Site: brandenburg
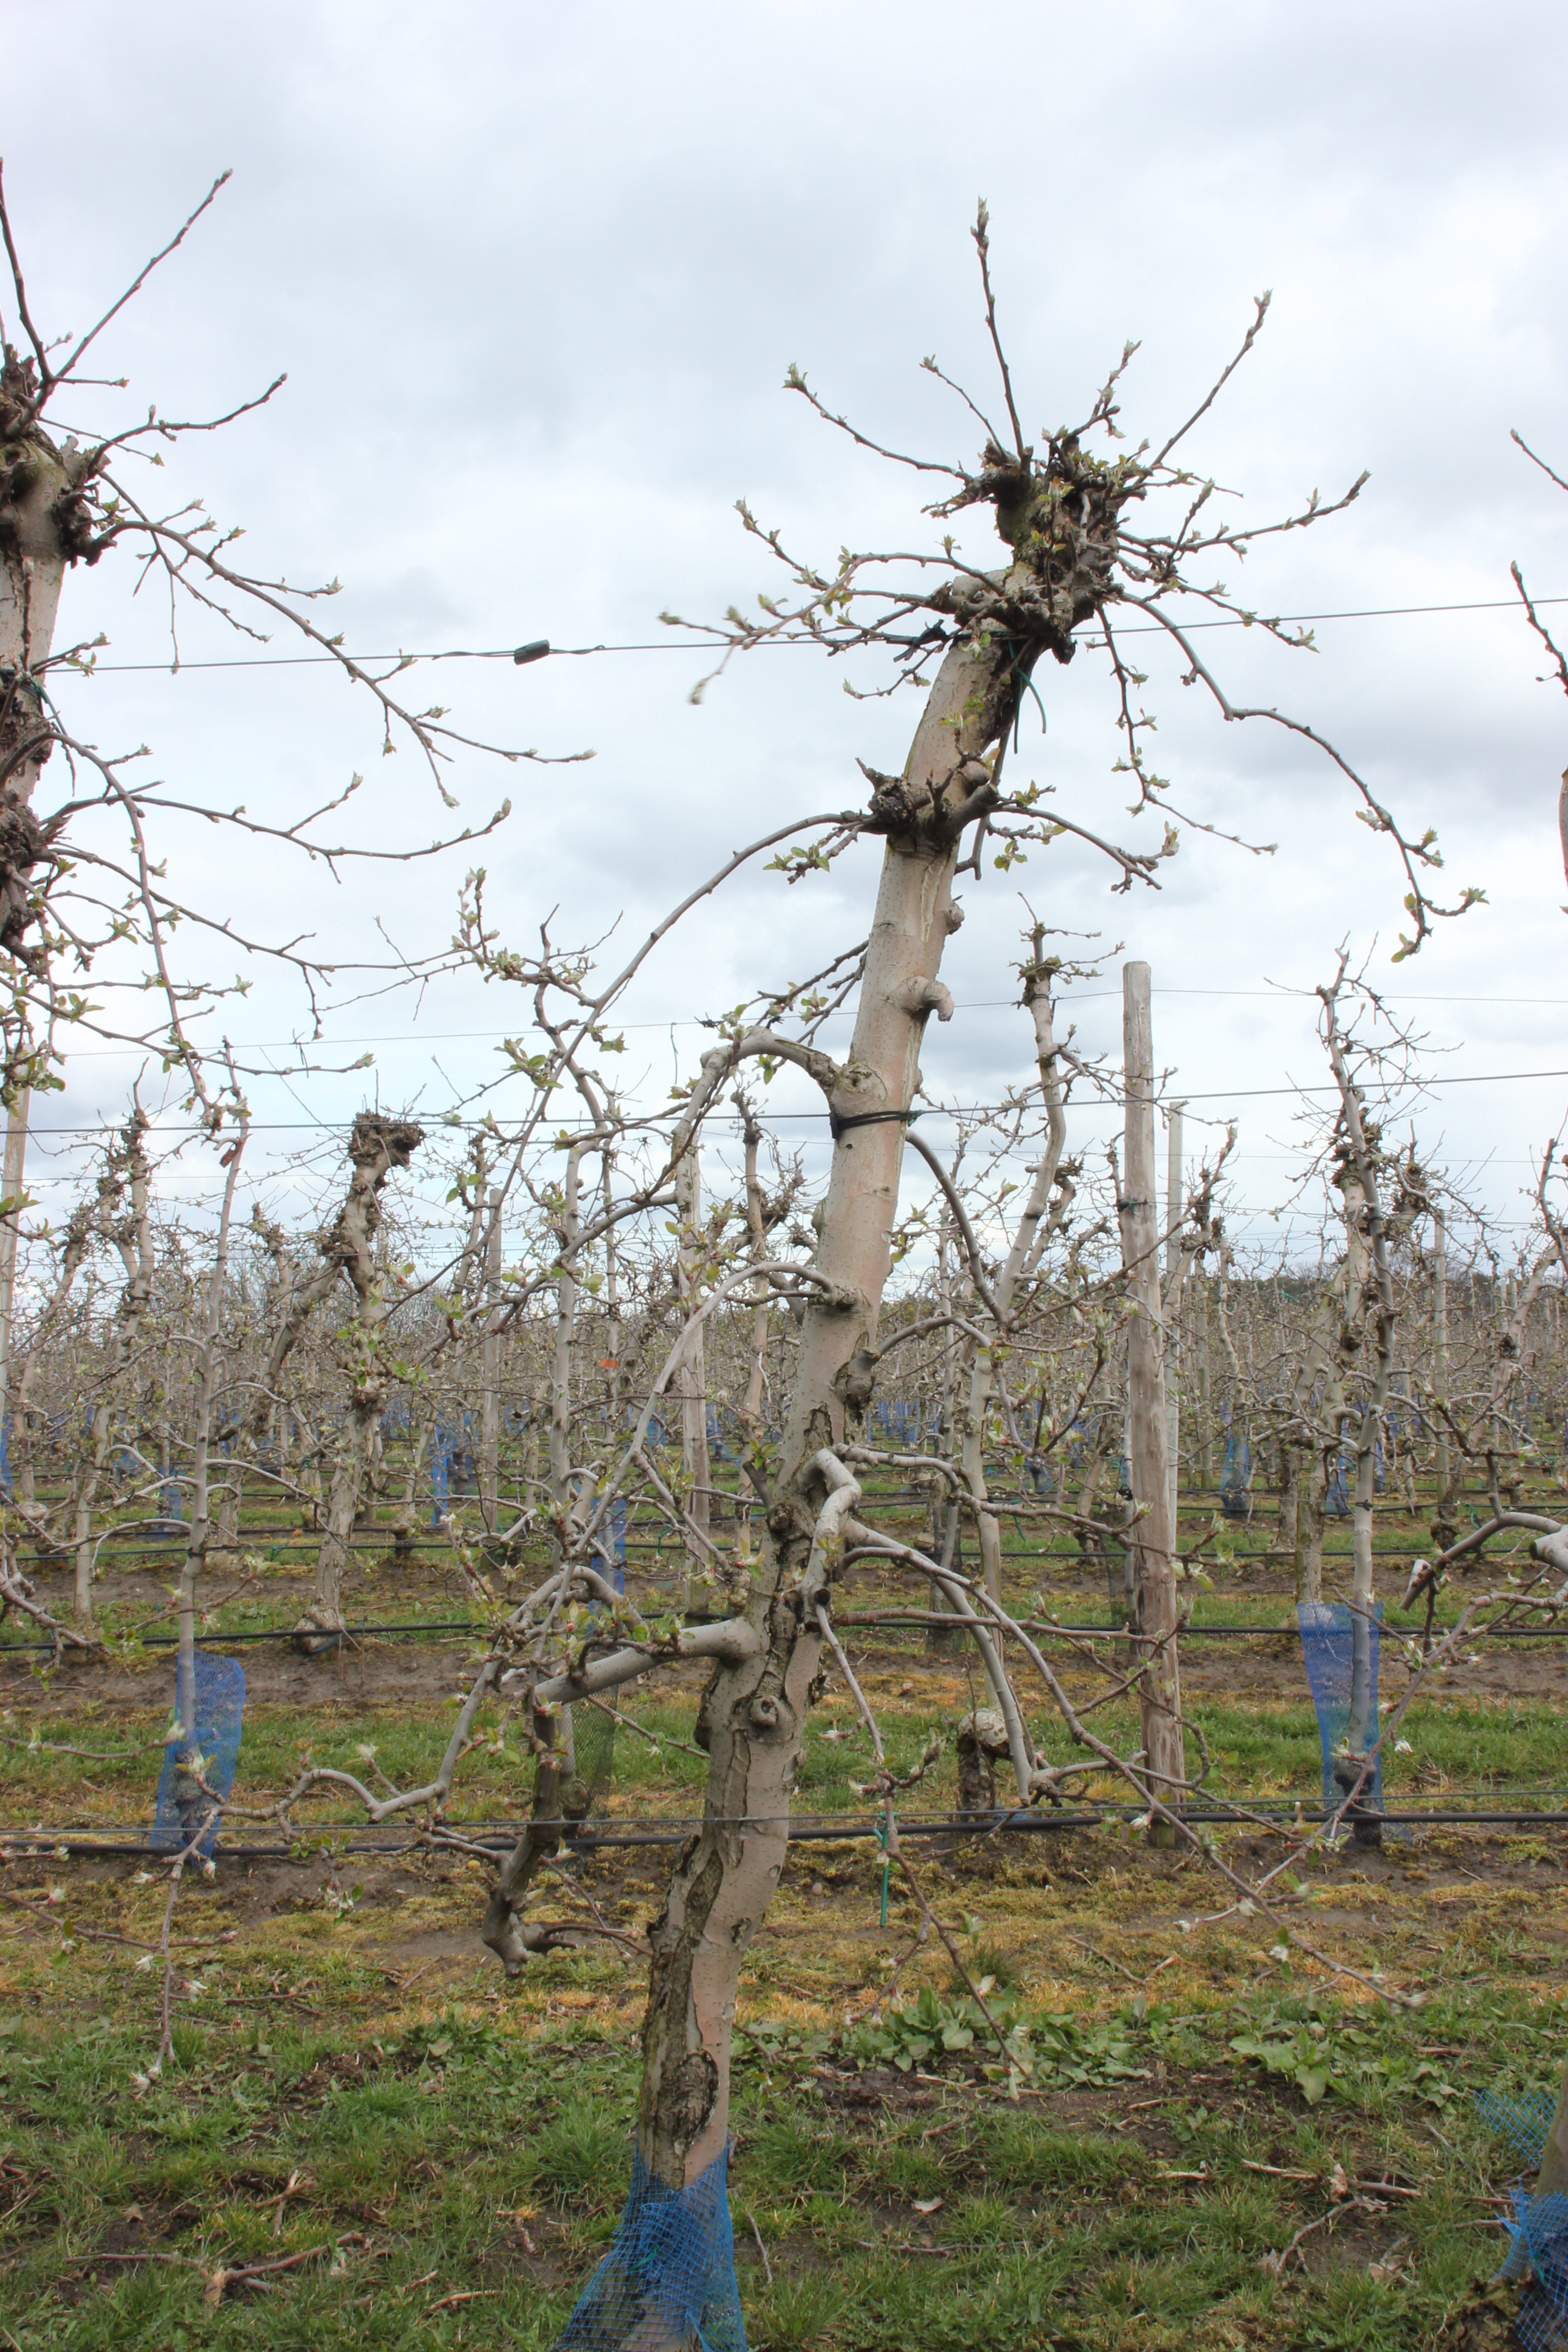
Growth stage (BBCH 55): Inflorescence emergence